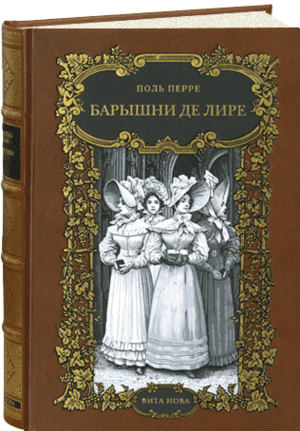
Couverture d'une édition russe des Demoiselles de Liré par Paul Perret
Hippolyte Auguste Paul Perret, né à Paimbœuf le 12 février 1830 et mort à Pornic le 25 juillet 1904, est un journaliste, romancier, feuilletoniste et critique dramatique français.